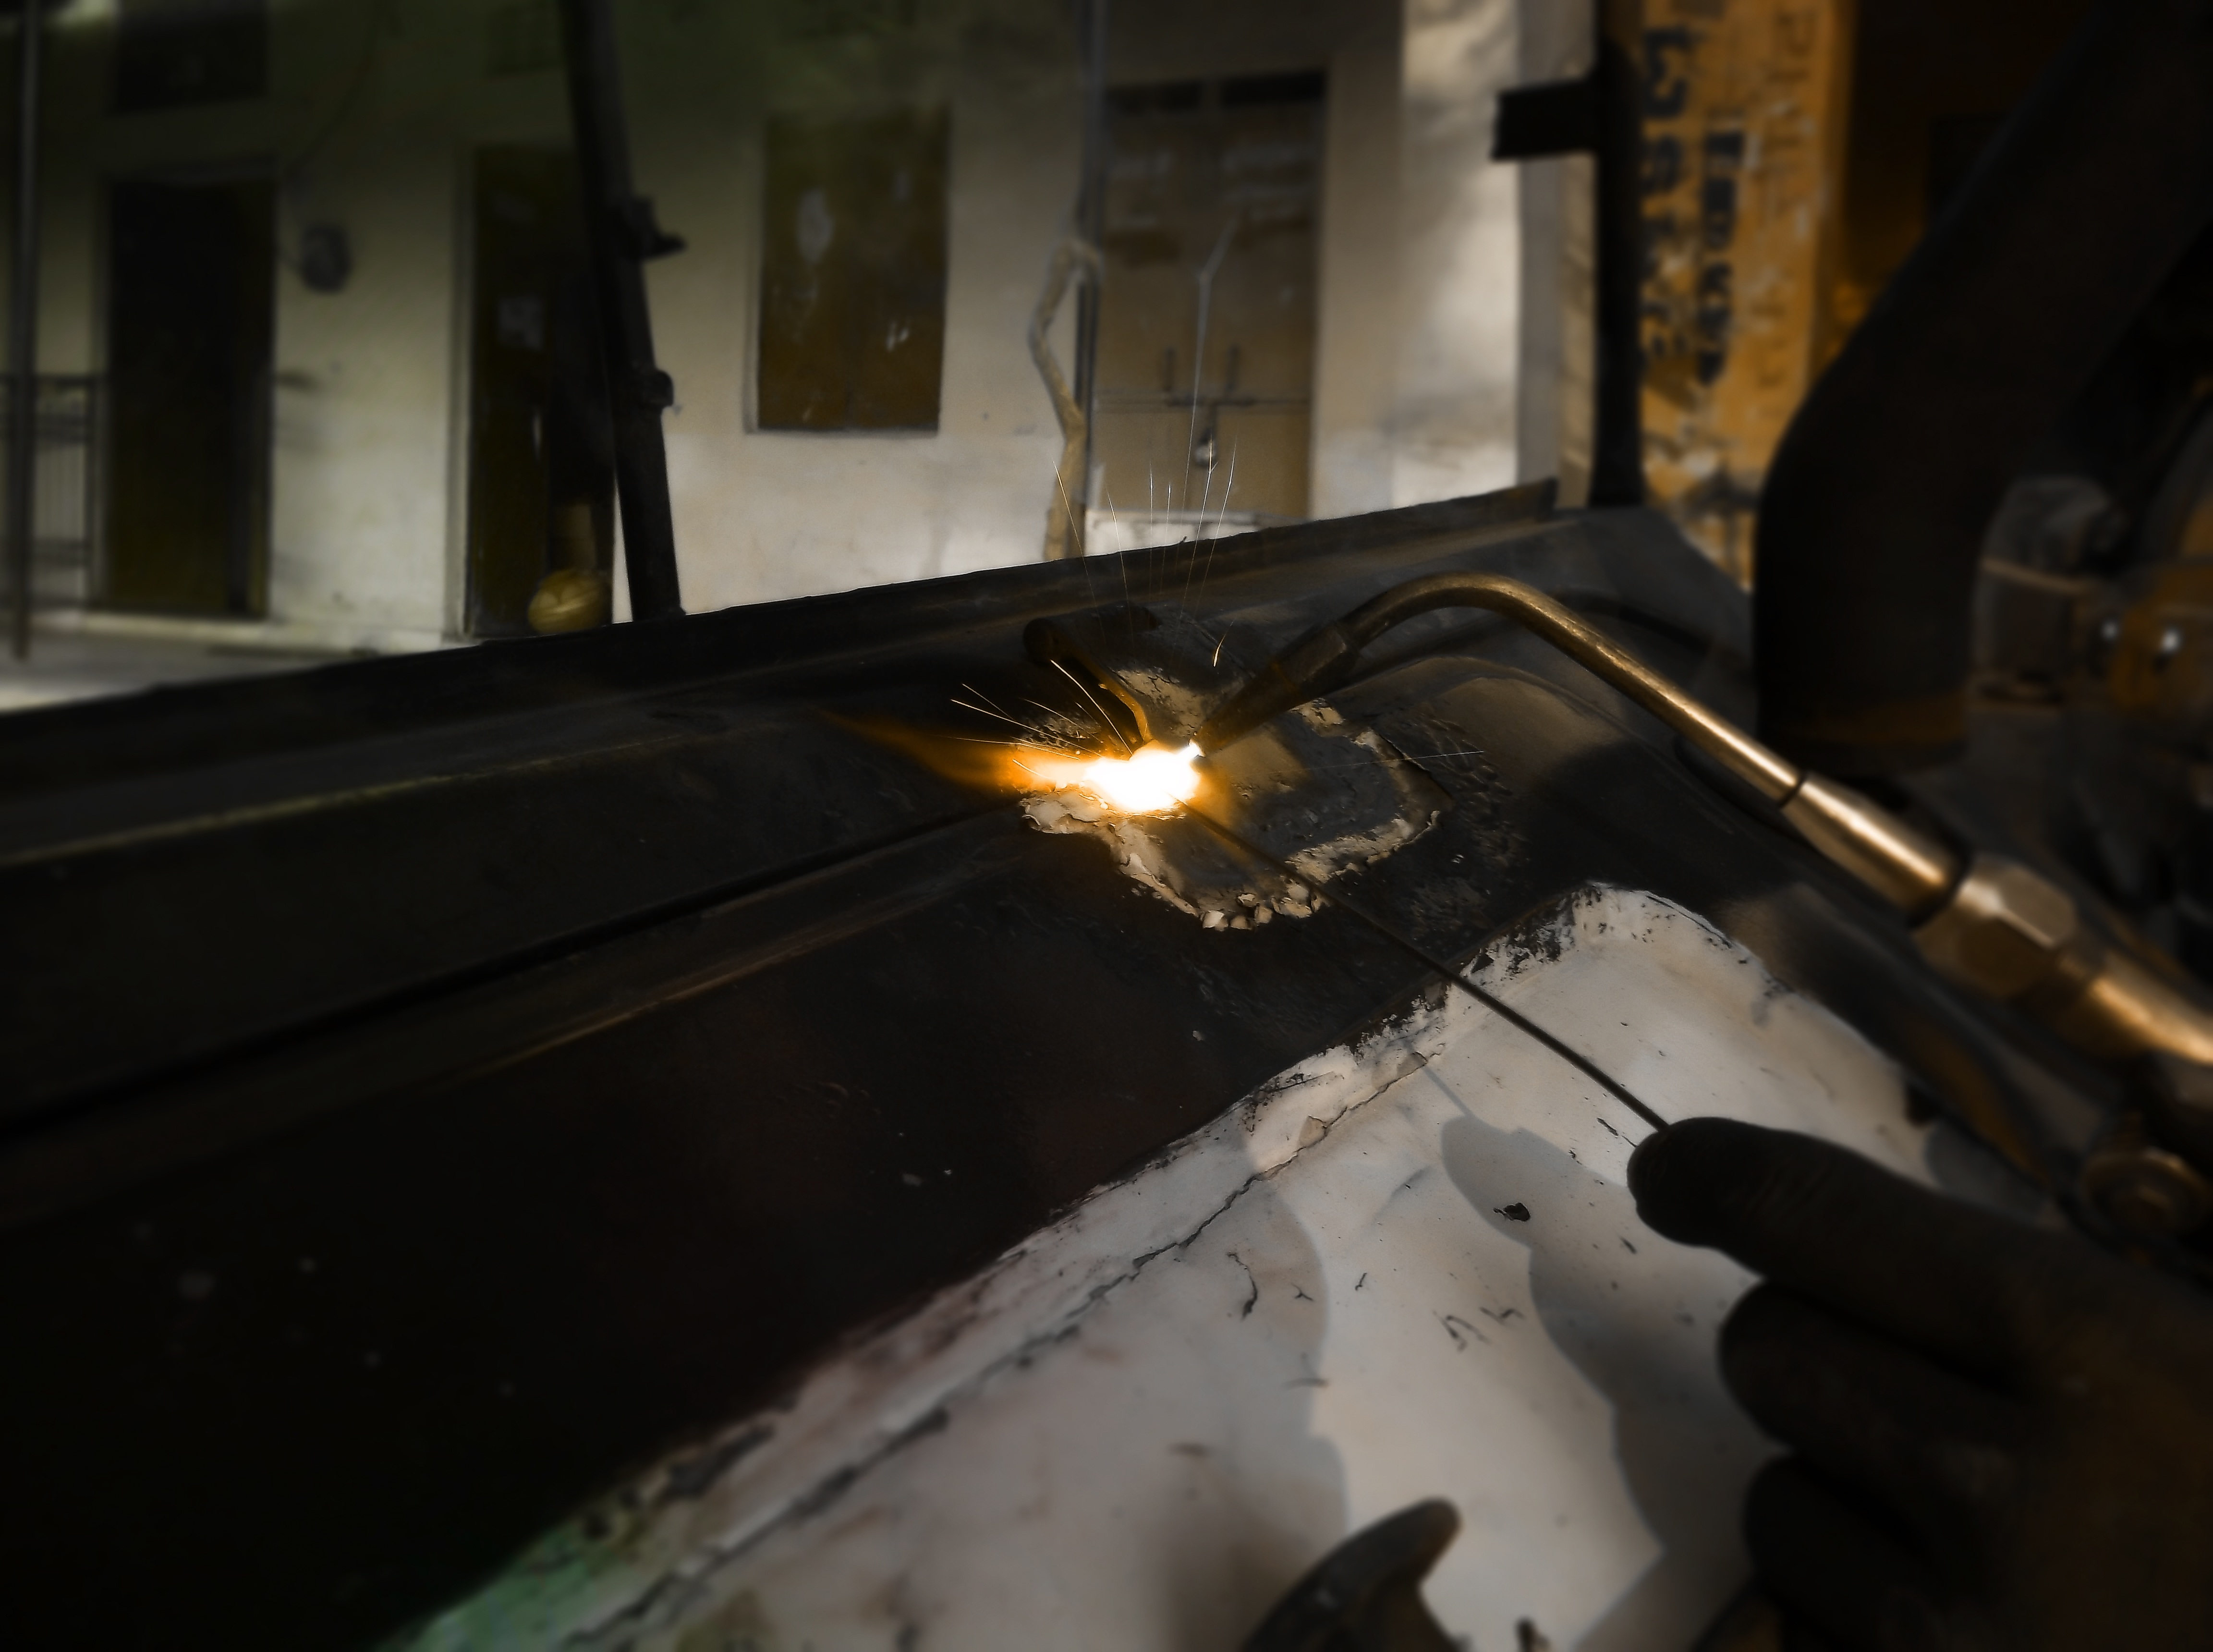
wood, window, glass, fire, welding, industrial, bumper, screenshot, repairing, machine tool, automotive exterior